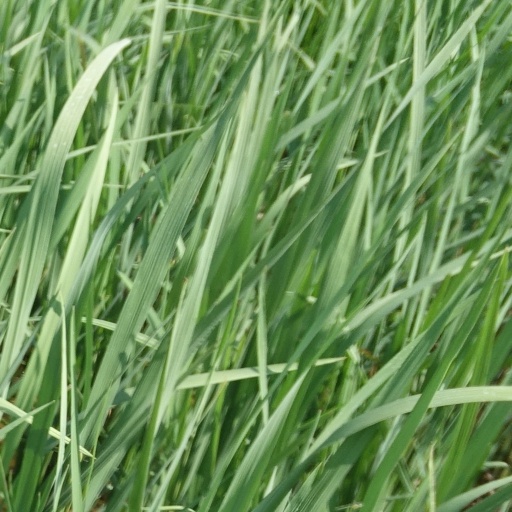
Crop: rice